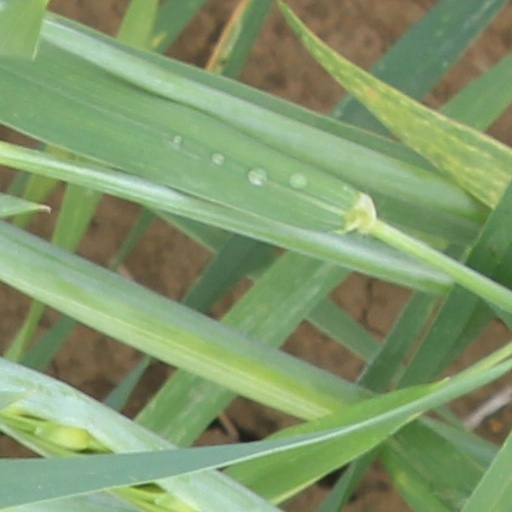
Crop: wheat